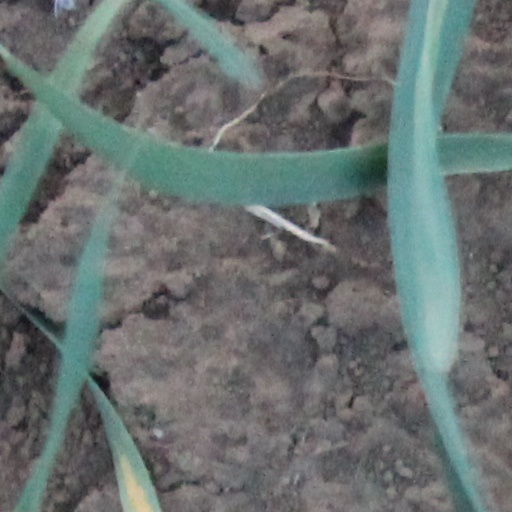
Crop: wheat